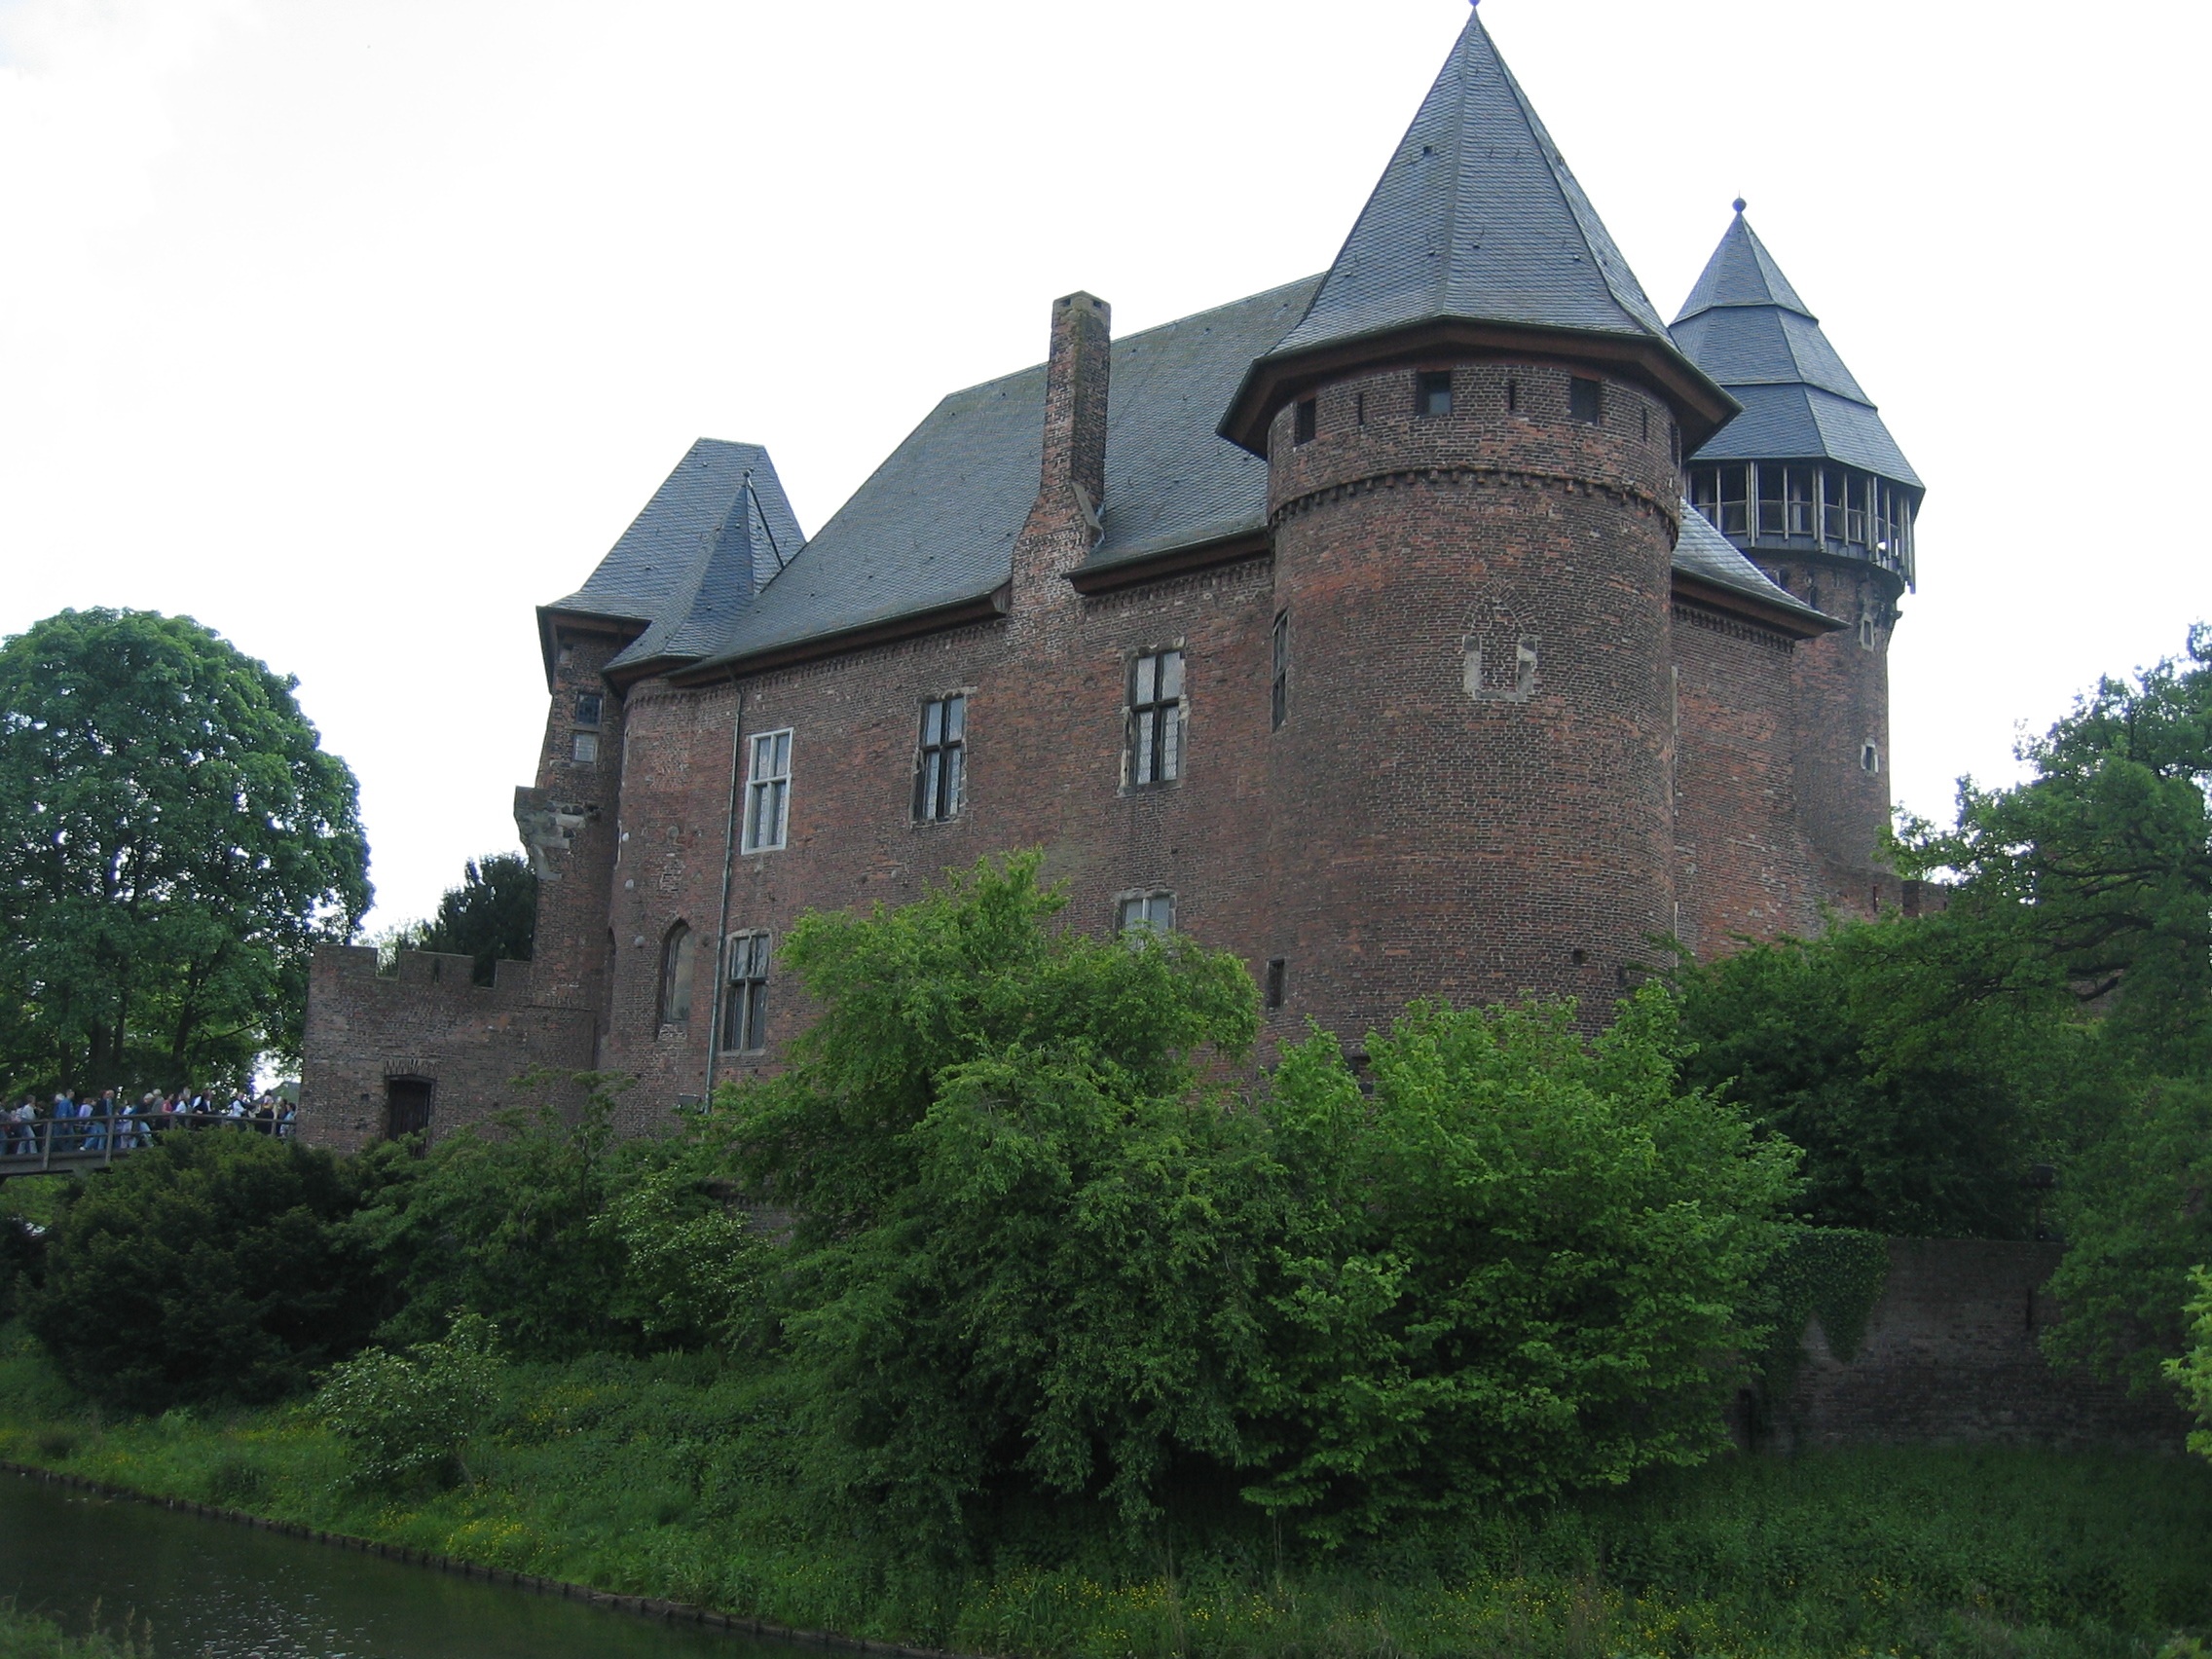
architecture, mansion, building, chateau, old, castle, ancient, property, waterway, monastery, germany, german, estate, moat, manor house, stately home, krefeld, water castle